Casanova Brown

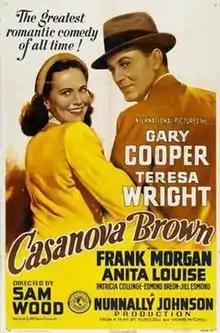
Theatrical release poster

Casanova Brown is a 1944 American comedy romantic film directed by Sam Wood, written by Nunnally Johnson, and starring Gary Cooper, Teresa Wright, and Frank Morgan. The film had its world premiere in western France after the Allies had liberated those territories following the D-Day Invasion. The film is based on the 1927 novel "An Unmarried Father" by Floyd Dell and the 1928 play "Little Accident" by Dell and Thomas Mitchell, which had been previously filmed by Universal Pictures in 1930 as "The Little Accident" and in 1939 as "Little Accident".